Pampatar

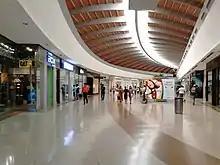
Halls in Sambil Margarita mall (Pampatar)

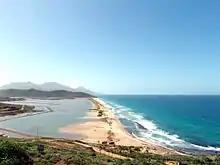
Punta Ballena Beach, Margarita Island.

Pampatar is a city on Isla Margarita, Nueva Esparta State, Venezuela. It is located in the Maneiro Municipality.